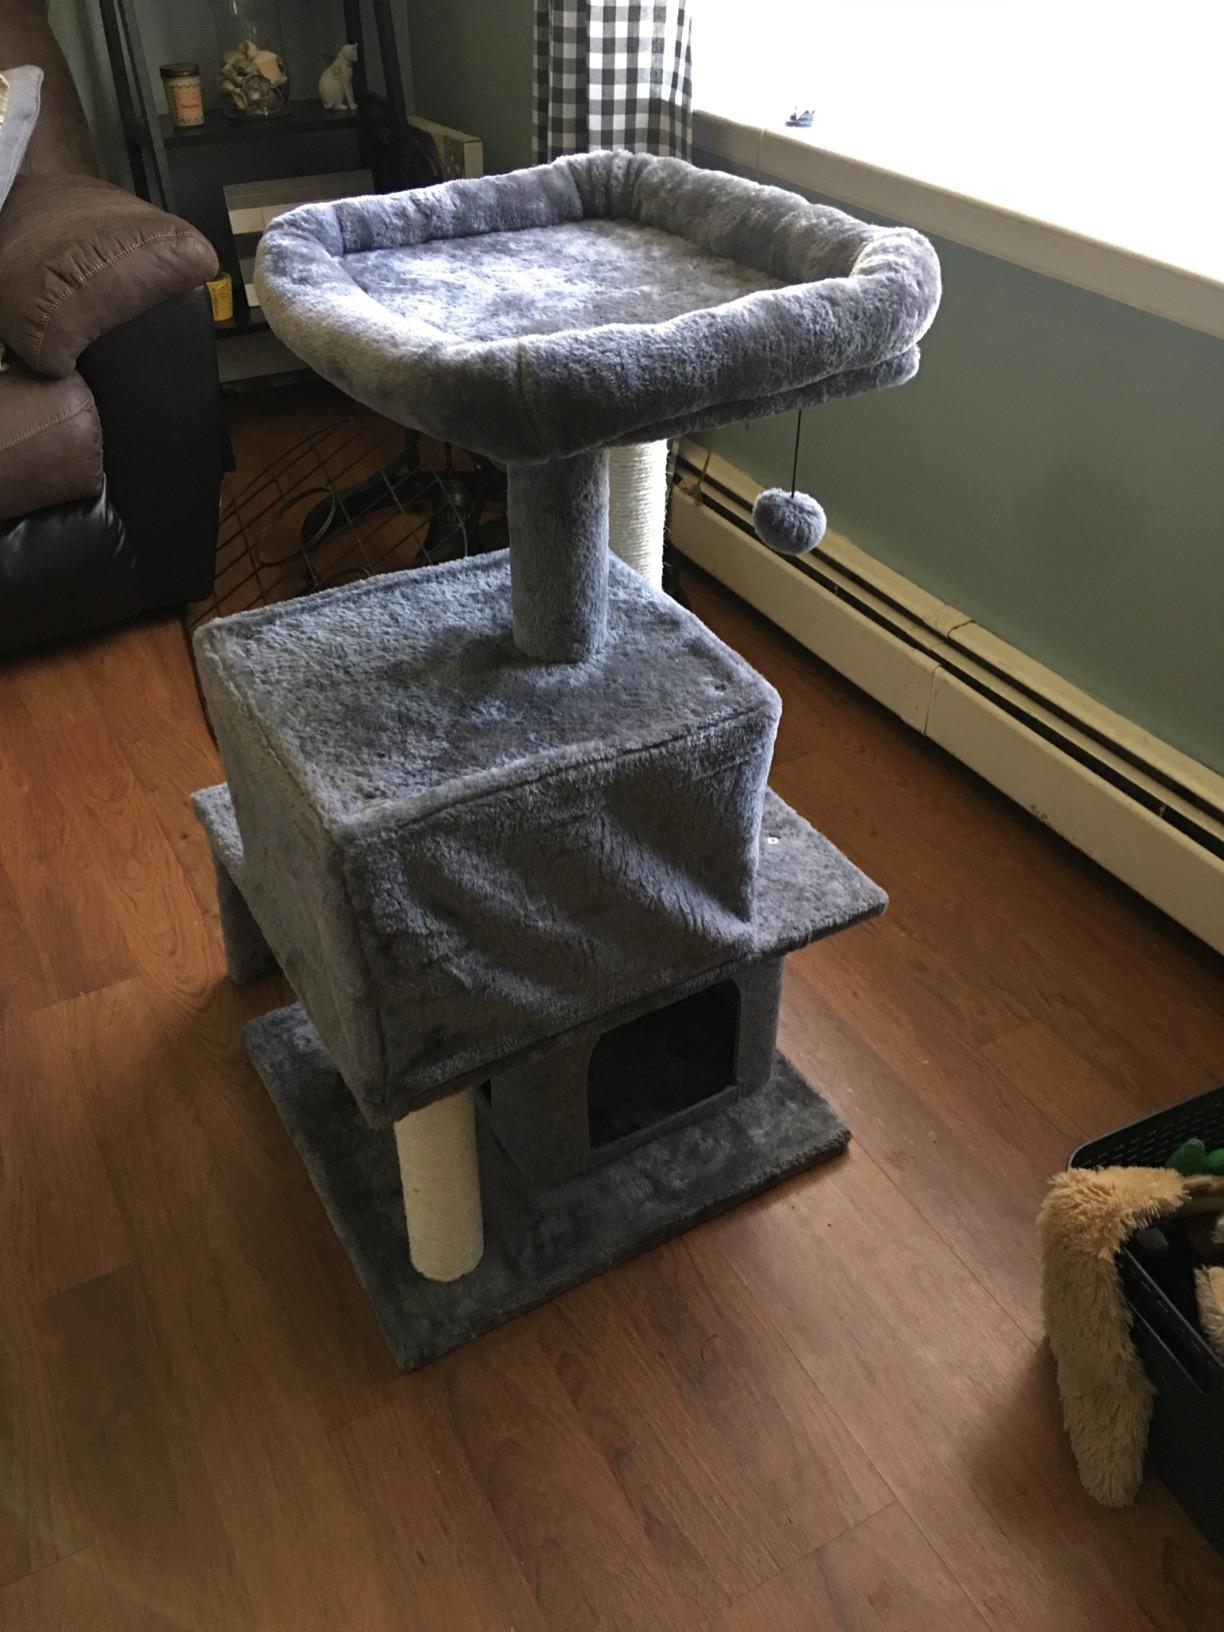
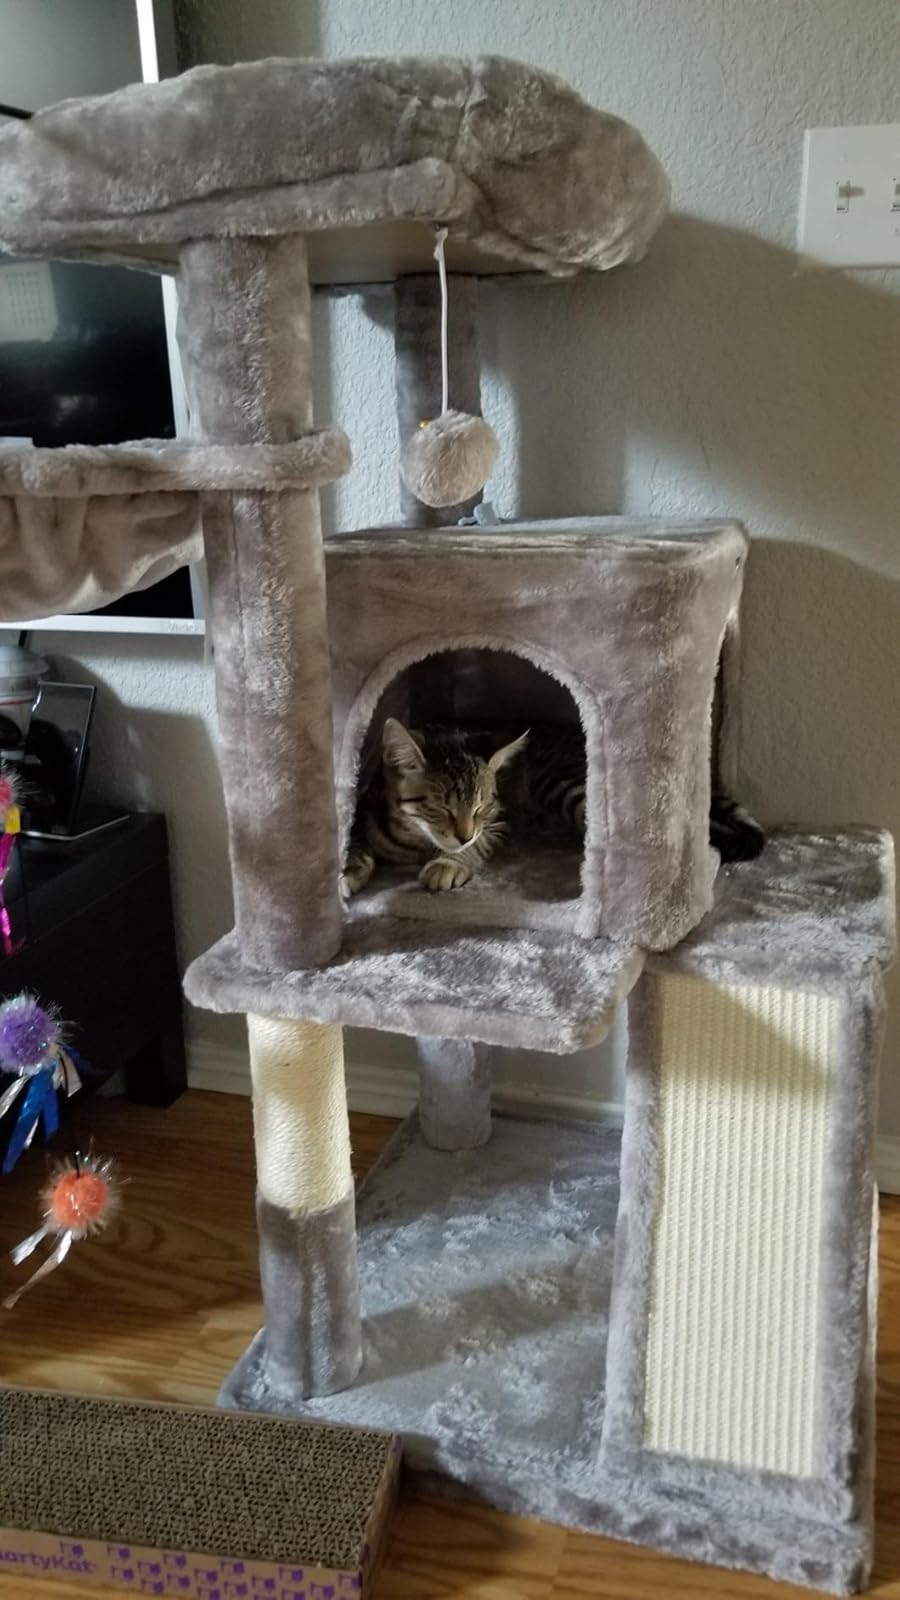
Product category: items_cat tree
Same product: no